QZ Puppis

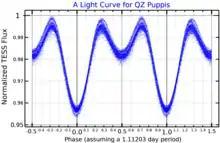
A light curve for QZ Puppis, plotted from "TESS" data

QZ Puppis was identified as a small-amplitude variable star in 1974, but the nature of the variability was unclear. It was thought to be a spectroscopic binary on the basis of variability in the radial velocity of its spectral lines. As a hot B-class main sequence star with variable spectral lines, it was suspected of being a β Cephei variable but this classification was repeatedly rejected. The short-period sinusoidal variations in brightness with an amplitude of 0.03 magnitudes were interpreted as ellipsoidal variations as the star, distorted by a close companion, rotates with a period of 1.1 days. Later analysis of Hipparcos photometry detected shallow eclipses.